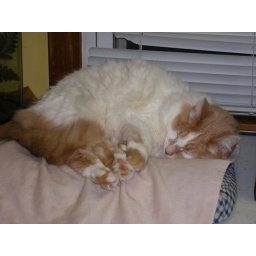
Phoenix, the badass cat Mom found by a river as a little kitten.